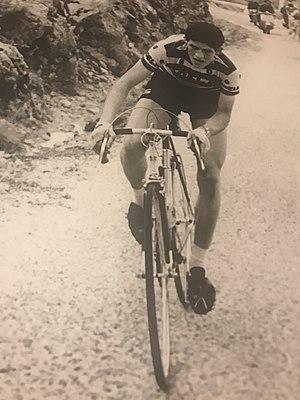
Manuel Galera Magdelano, né le 3 décembre 1943 à Armilla et mort le 14 février 1972 à Puerto el Mojon, est un ancien coureur cycliste espagnol. Il est mort accidentellement sur le Tour d'Andalousie en 1972. Une compétition a été organisée en son hommage : le Mémorial Manuel Galera.